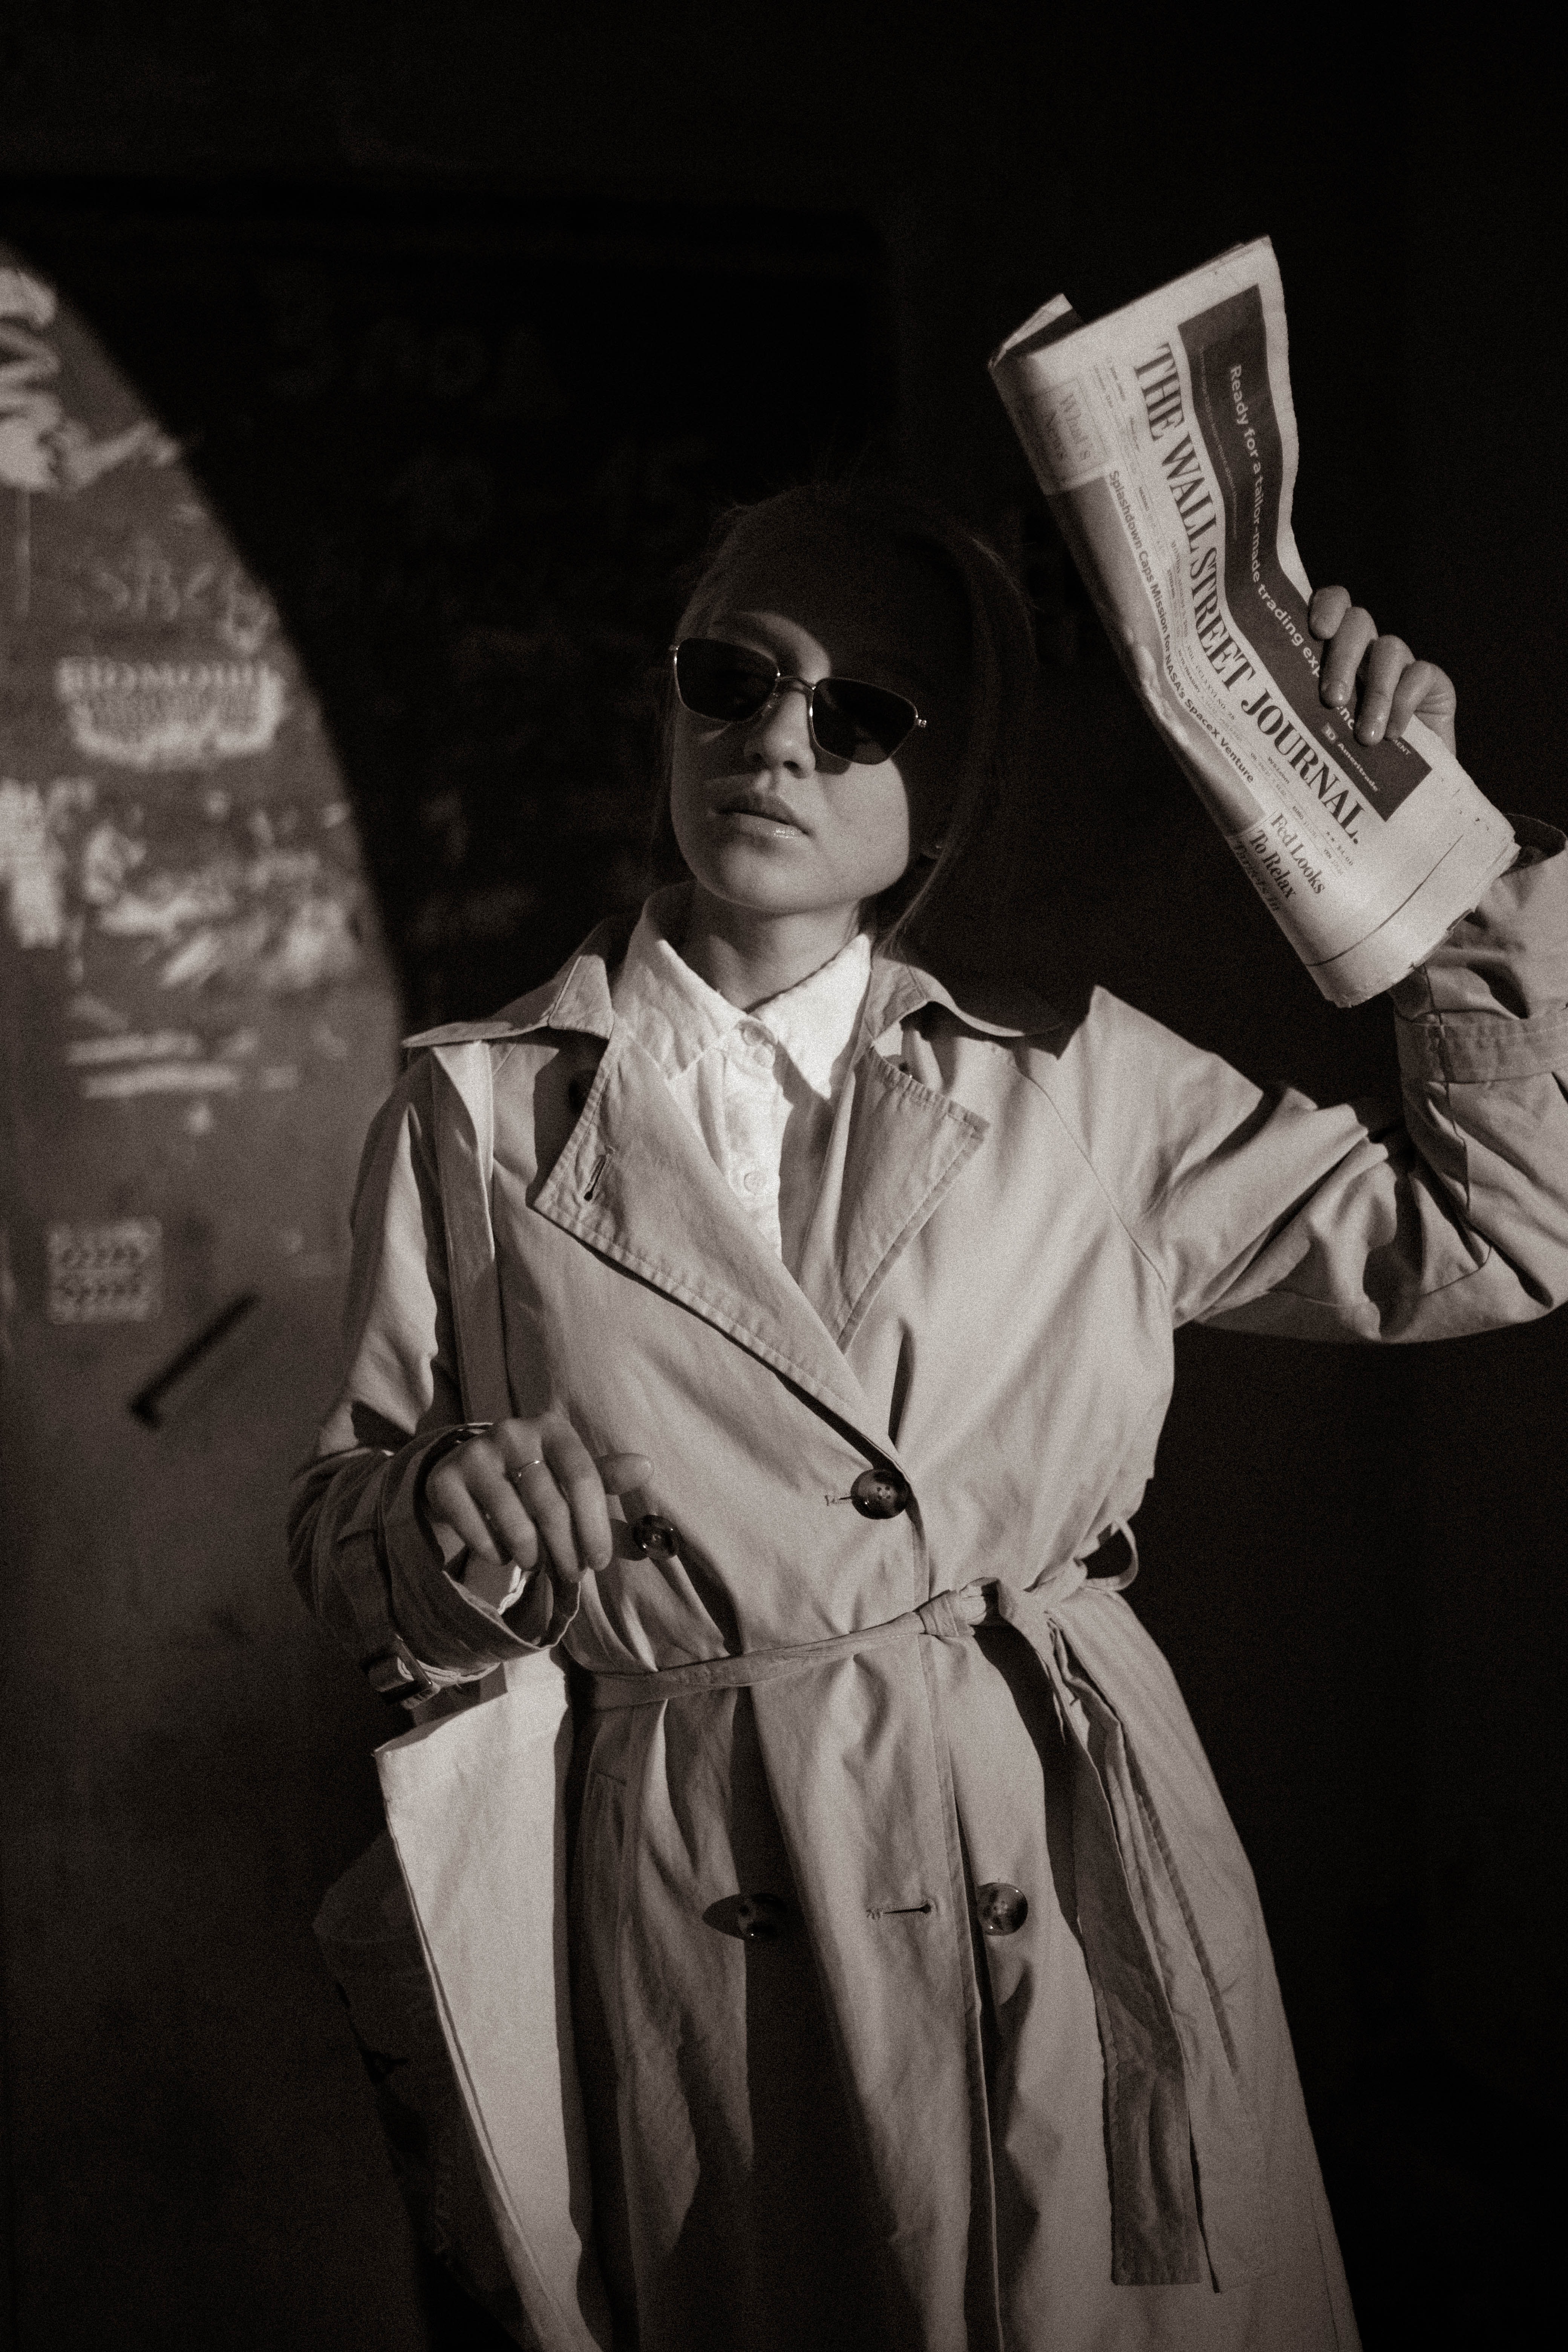
woman, vision care, sunglasses, sleeve, flash photography, standing, goggles, eyewear, style, black and white, headgear, cool, publication, Tints and shades, monochrome, monochrome photography, street fashion, vintage clothing, book, fashion design, formal wear, stock photography, personal protective equipment, retro style, history, room, paper product, uniform, paper